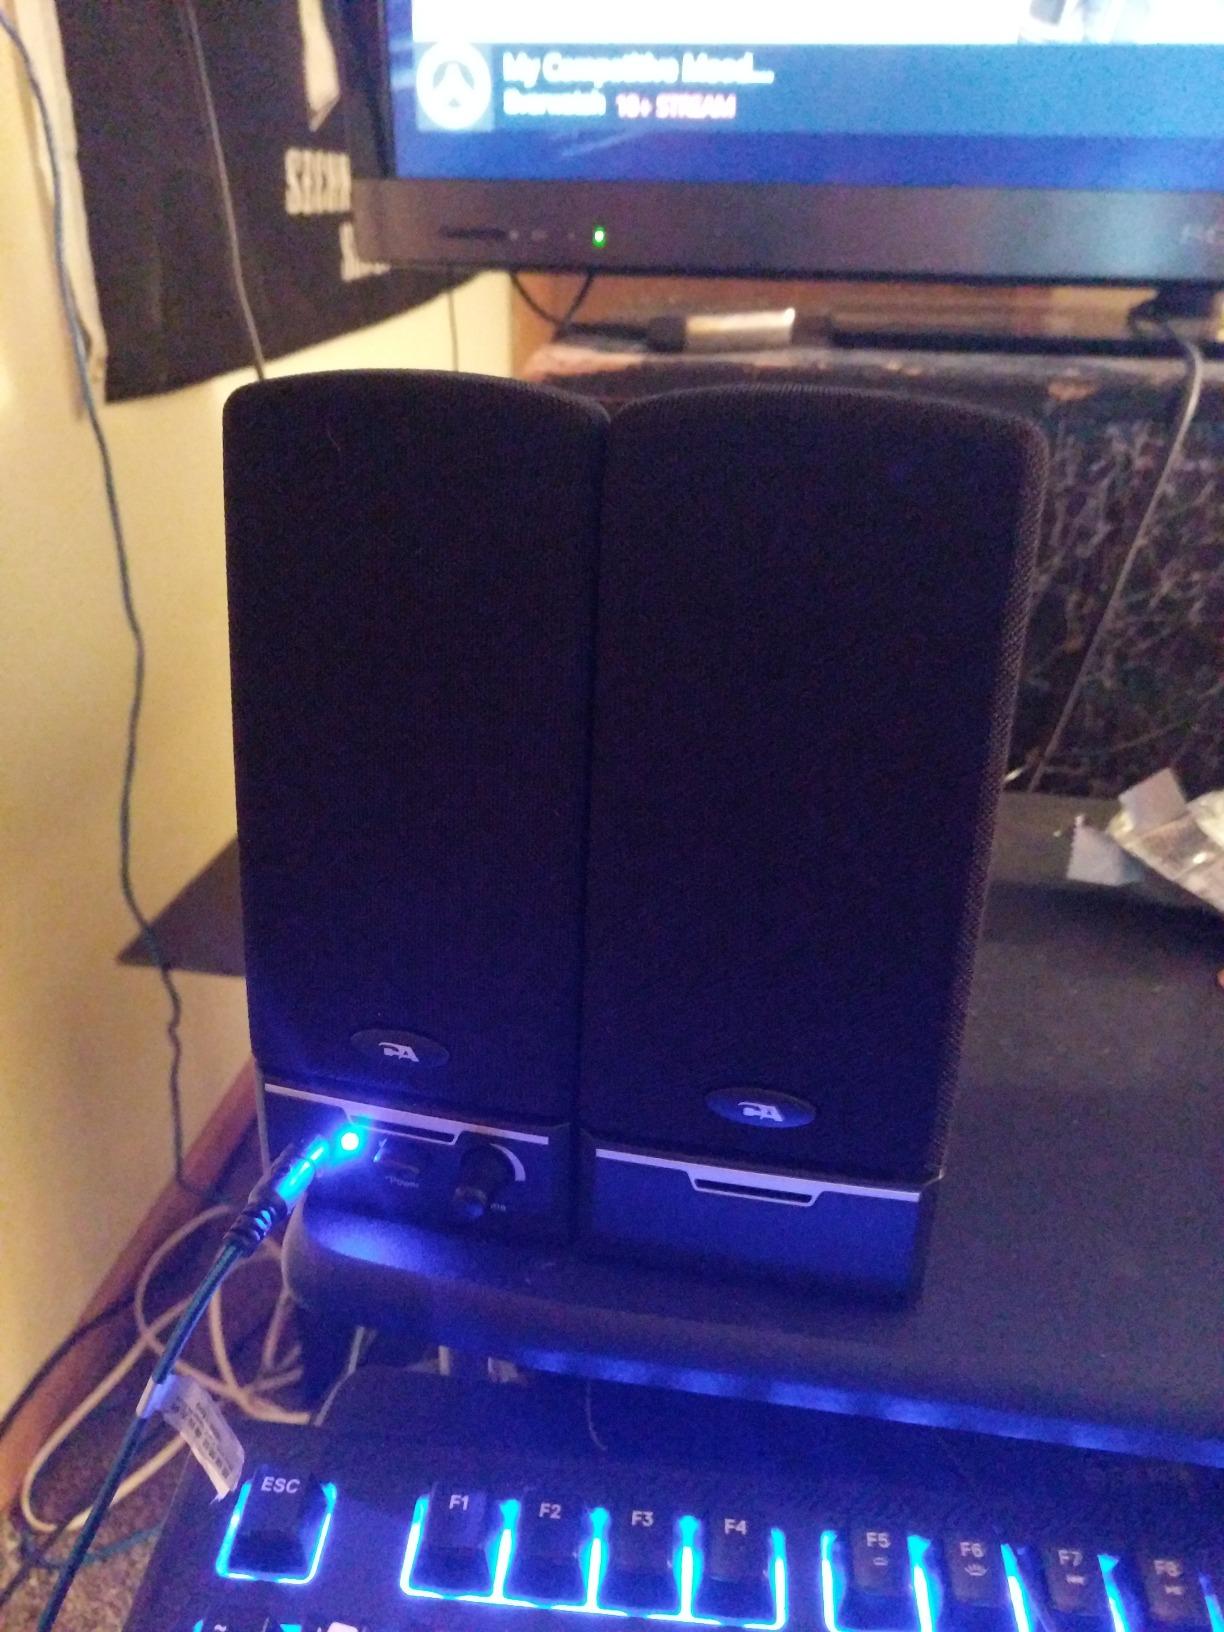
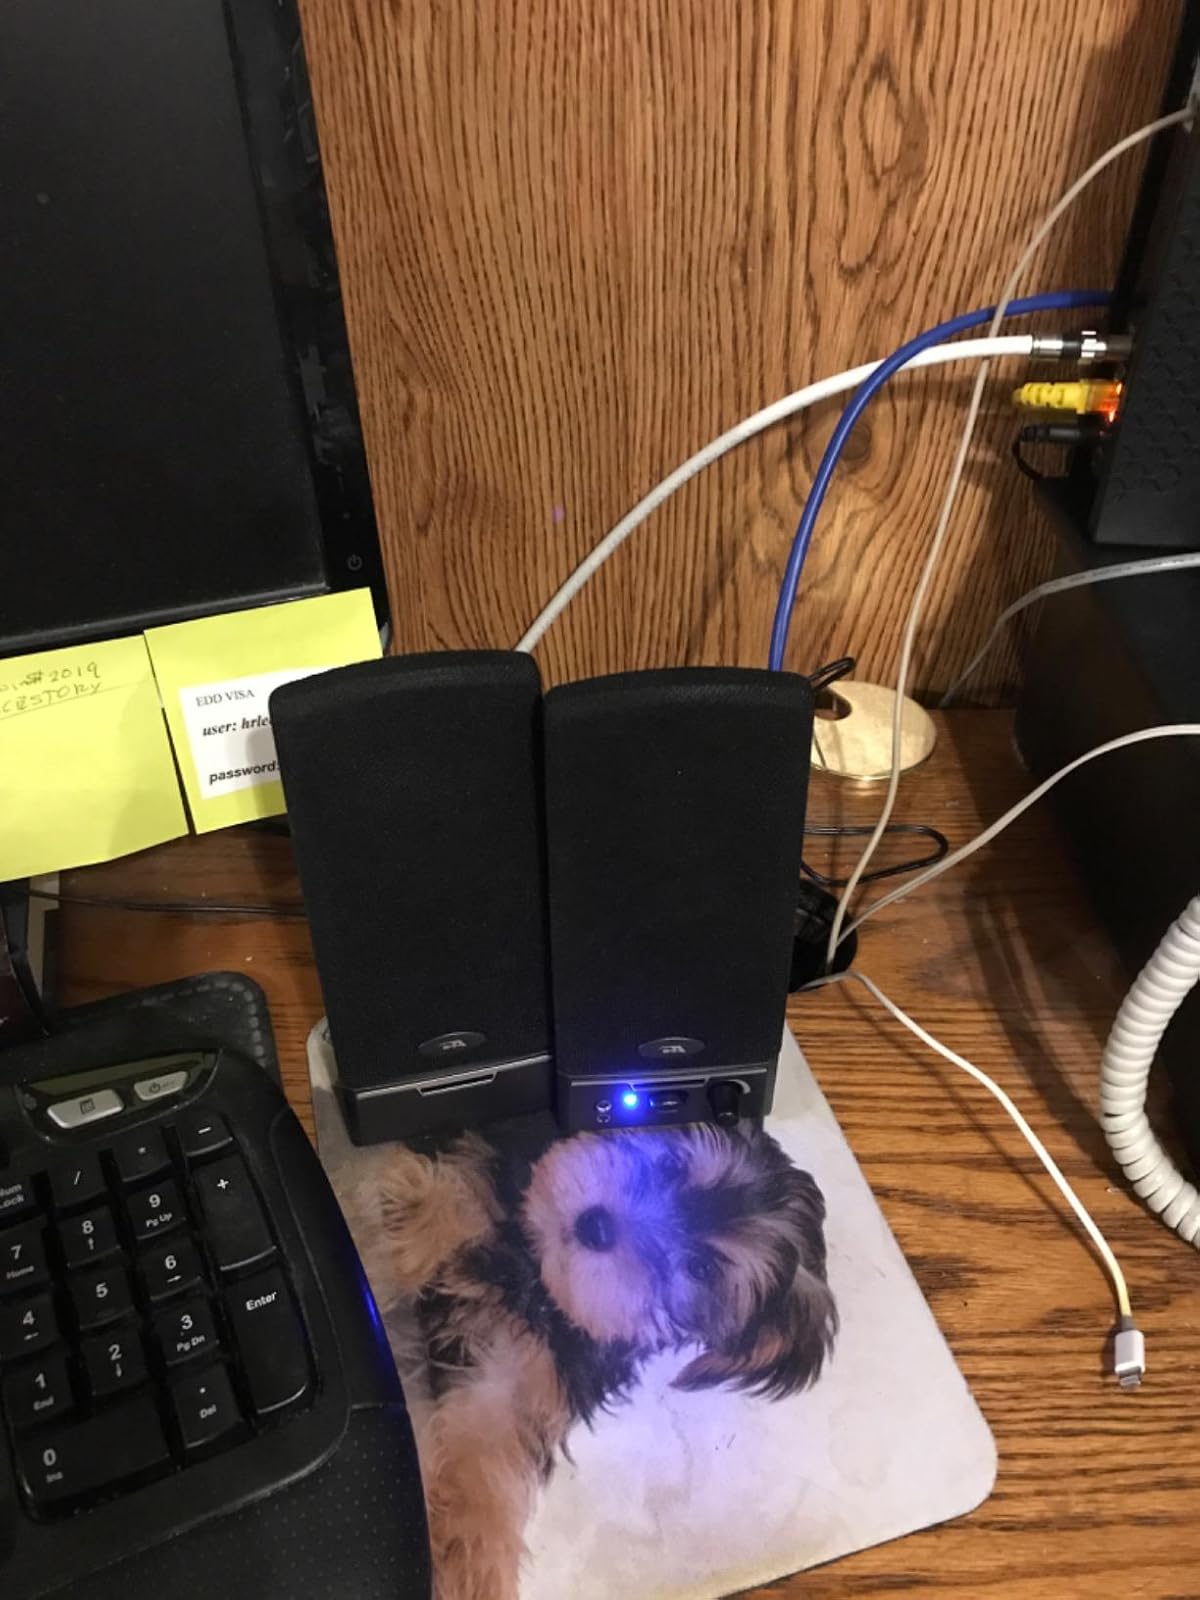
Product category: speaker
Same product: yes